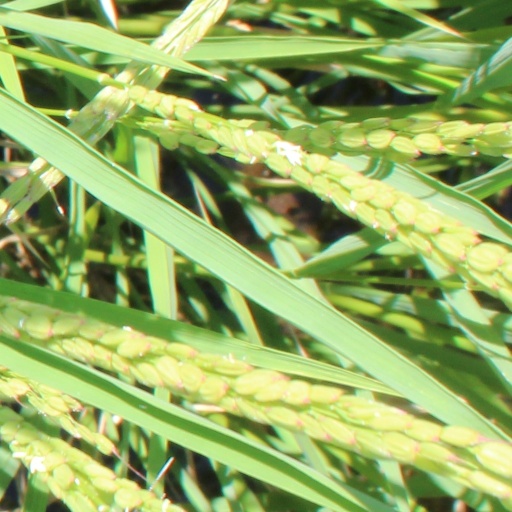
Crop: rice